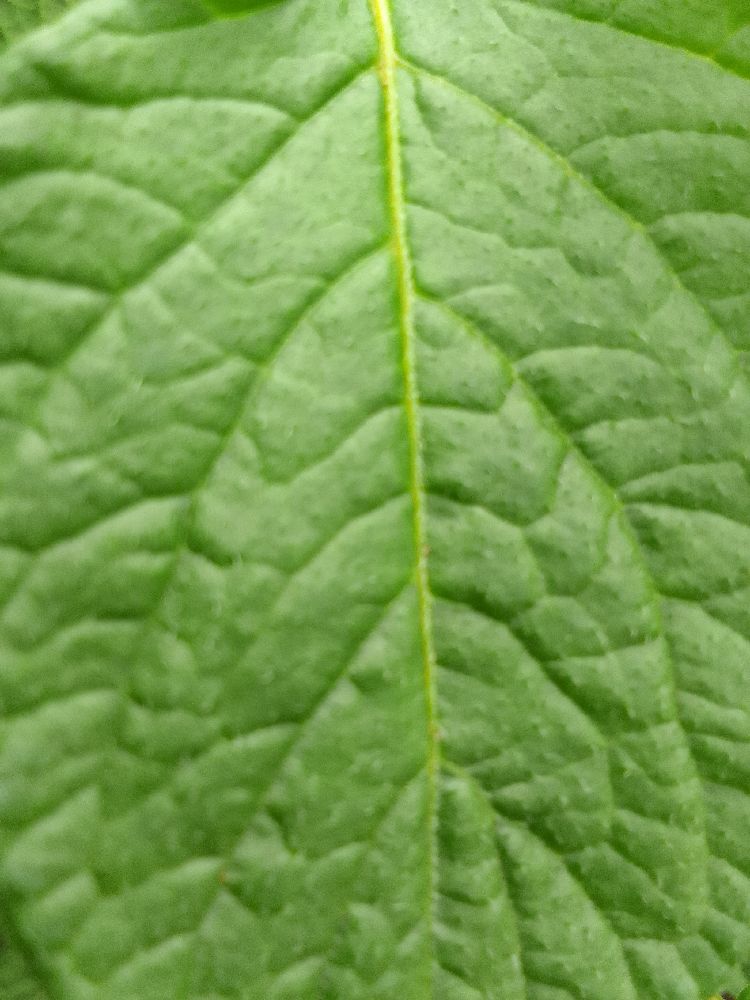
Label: Healthy